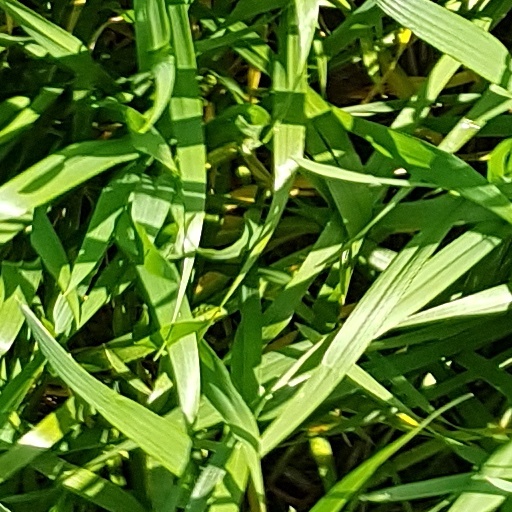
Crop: wheat